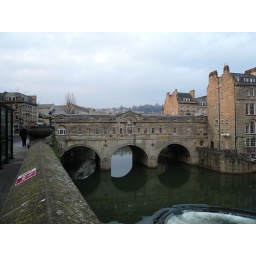
in the city centre, close to the Abbey. I cross this bridge every day on my bus ride to uni.